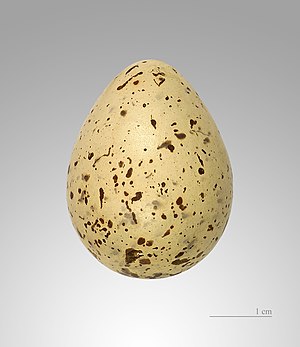
Mudderklire
Actitis hypoleucos
Mudderklire er en almindelig trækgæst i Danmark fra Fennoskandinavien. Den har tidligere ynglet få steder i Danmark, men er markeret som forsvundet på Den danske rødliste 2019. Det videnskabelige navn hypoleucos betyder 'med hvid underside'. Mudderklire overvintrer hovedsagelig i tropisk Vestafrika ned til Guineabugten.